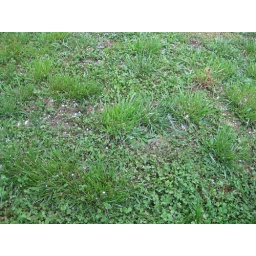
Hair in the green grass